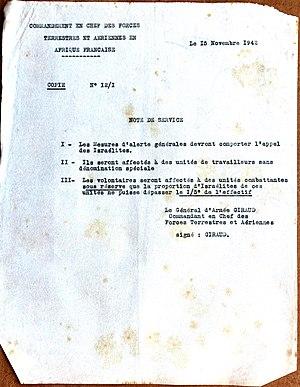
Cette Note de service, datée du 15 novembre 1942, issue du plus haut niveau de commandement civil et militaire en Afrique Française après le débarquement des Alliés au Maroc et en Algérie, décrit le procédé déployé pour empêcher les Français juifs de faire partie des unités combattantes contre les forces de l'Axe, prolongeant la politique antisémite de Vichy . Español: Este memorando, fechado el 15 de noviembre de 1942 desde el más alto nivel de comando militar y civil en el África francesa después de los desembarcos aliados en Marruecos y Argelia, describe el procedimiento desplegado para evitar que franceses judíos se unan a las unidades de combate contra las fuerzas del Eje, prolongando la política antisemita de Vichy
Israélites ou Citoyens de confession mosaïque a été une appellation pour les citoyens juifs, dans de nombreux États d'Europe occidentale et centrale, pendant la période d'émancipation, de l'Acte de tolérance à l'entre-deux-guerres. Le terme voulait souligner leur appartenance aux nations locales et limiter tout particularisme juif à la sphère purement religieuse. Après l'holocauste, l'expression est progressivement tombé en désuétude, et l'idéologie derrière elle a pratiquement disparu.
Paul Ruff, né le 7 janvier 1913 à Sidi Bel-Abbès et mort le 16 octobre 2000 à Maisons-Laffitte, est un résistant, mathématicien et syndicaliste français.
L'internement des soldats juifs d'Algérie est le placement dans des camps d'internement des Juifs algériens servant dans l'armée française, durant la Seconde Guerre mondiale.
Le groupe Géo-Gras, ou groupe de la salle Géo-Gras, est un mouvement de résistance français, dont l’action fut décisive lors du débarquement anglo-américain du 8 novembre 1942 en Afrique du Nord.